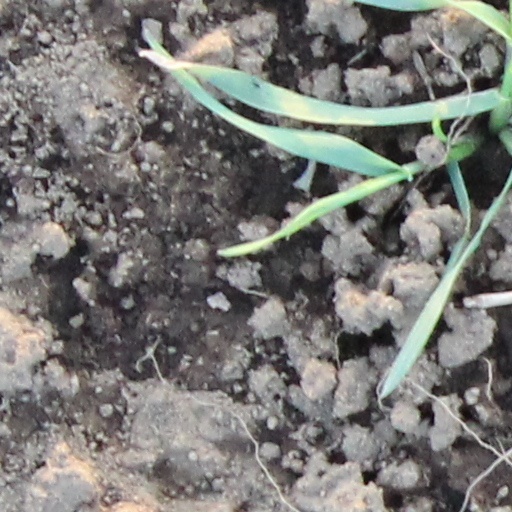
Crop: wheat